Mega Man Xtreme

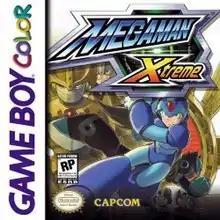
North American cover art

Mega Man Xtreme is a 2000 action-platform game developed by Capcom for the Game Boy Color handheld console. It is a spin-off title in the "Mega Man X" series of video games that originated on the Super Nintendo Entertainment System. "Mega Man Xtreme" takes place within the series timeline during the 22nd century, in which a group of "Maverick" androids called the "Shadow Hunters" hack into the world's "Mother Computer" system, destabilize all of the networks, and allow other Mavericks to cause rampant destruction all over the world. The heroic "Maverick Hunter" X is tasked with going into cyberspace to relive his past missions and put a stop to the group's plans.